Hi Simmons

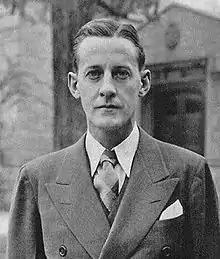
Simmons from "The Savitar", 1939

John "Hi" Simmons (August 16, 1905 – January 12, 1995) was the head baseball coach at the University of Missouri from 1937 until 1973.